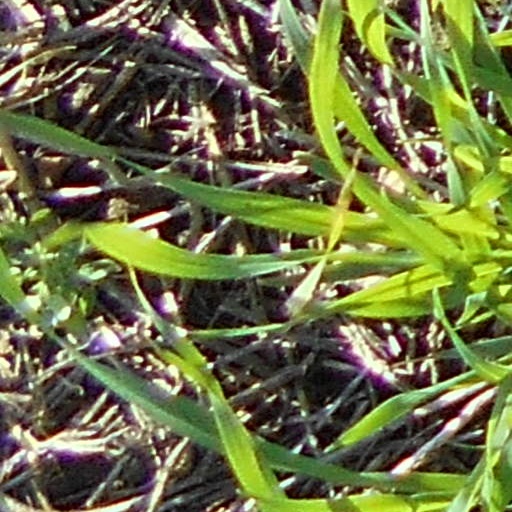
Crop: wheat